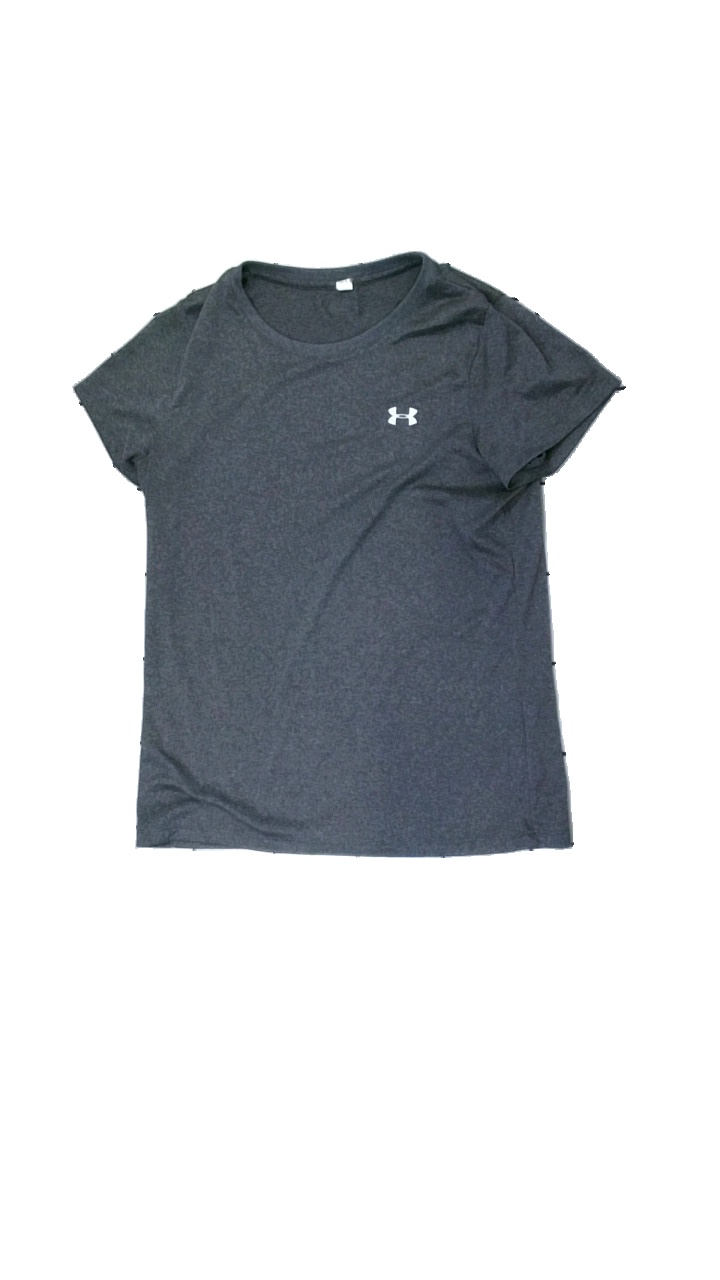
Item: Training Top (Men)
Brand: Heat Gear
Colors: Grey
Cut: Regular, C-collar
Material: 100% polyester
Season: All
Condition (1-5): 3
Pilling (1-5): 5
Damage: crooked seam
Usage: Export
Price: <50